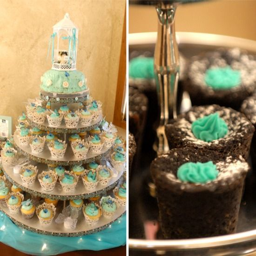
not just for cupcakes or weddings .